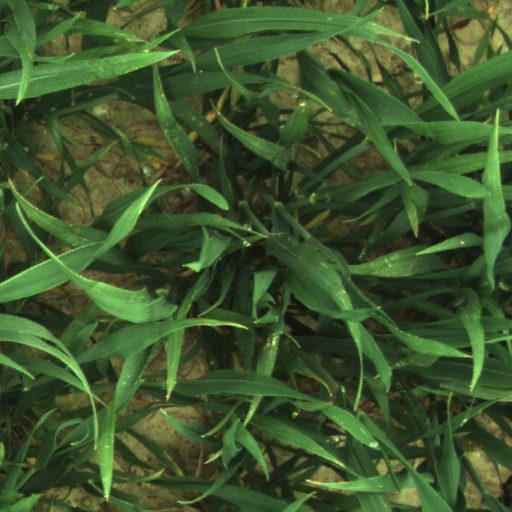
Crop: wheat